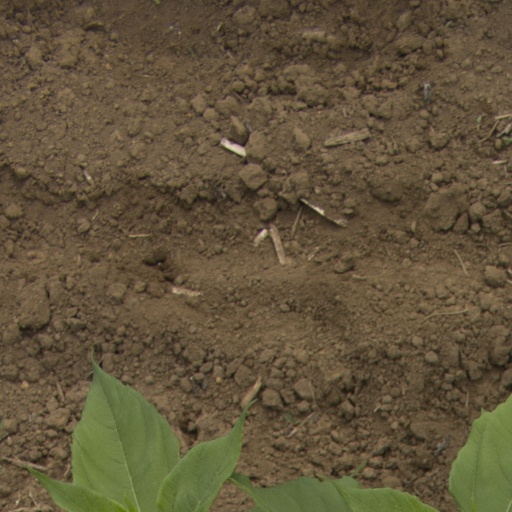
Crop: Jerusalem artichoke